Billingsley, Shropshire

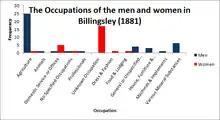
Occupations of men and women in Billingsley (1881).

This is a chart showing the occupational structure of the parish of Billingsley in 1881 – comparing men and women. It gives a valuable insight into the village at this time. It uses the '24 orders' that were used for the original published reports in 1881 plus an 'unknown' category. From the chart, it can be seen that the majority of men worked in agriculture which suggests that it was a predominantly agricultural and working class village. From the graph it can be seen that there are more men working than women. However, there are more women than men working in domestic services or offices.